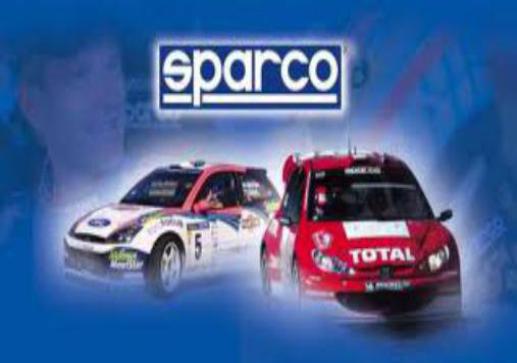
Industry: Clothes